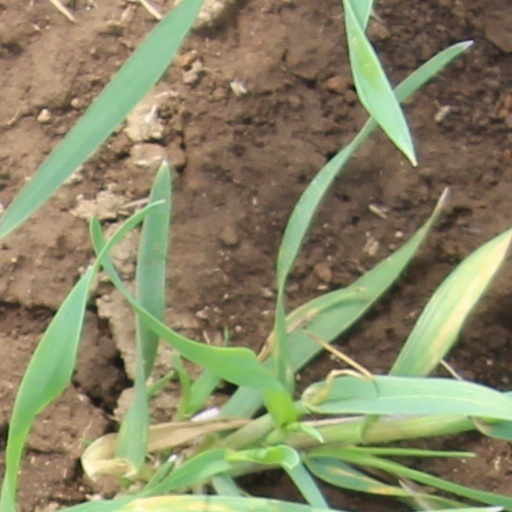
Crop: wheat